Fontainejean Abbey

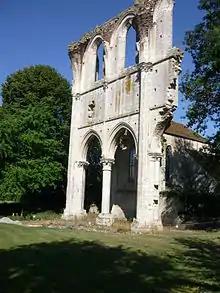
Abbey church ruins

Fontainejean Abbey, otherwise Fontaine-Jean Abbey ( or "Fontaine-Jean"), was a Cistercian monastery in the commune of Saint-Maurice-sur-Aveyron in the Gâtinais in the département of Loiret, France.